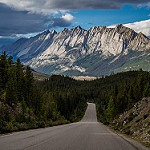
Scene: Outdoor